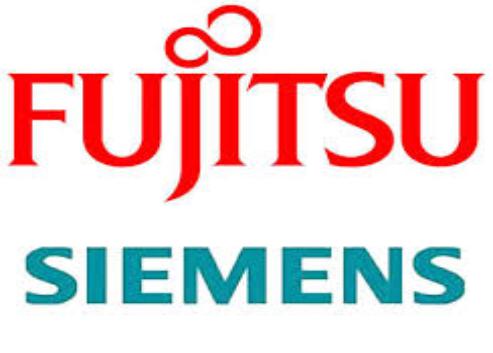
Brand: Fujitsu Siemens
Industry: Electronic